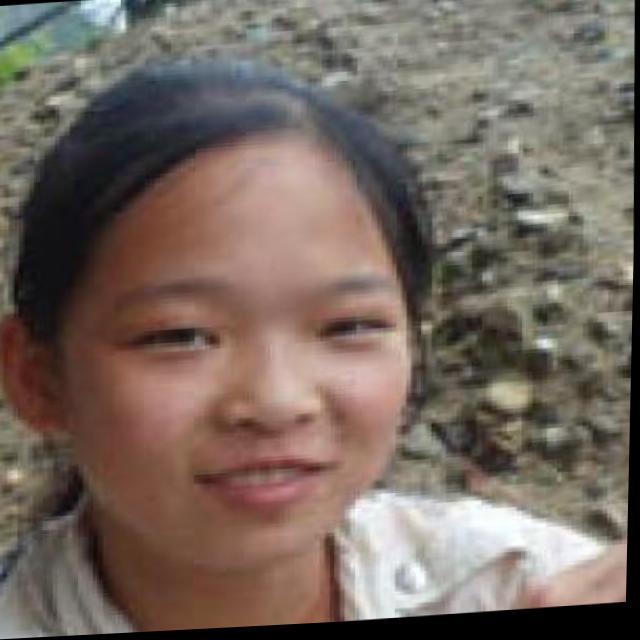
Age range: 0-12